Ship replica

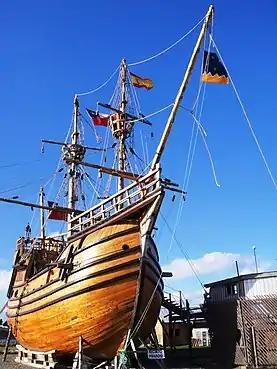
Replica of Magellan's ship "Nao Victoria" at Museo Nao Victoria in Punta Arenas

The term "replica" in this context does not normally include scale models. The term museum ship is used for an old ship that has been preserved and converted into a museum open to the public.